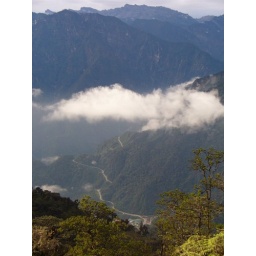
Another pic looking down from the highway over Tembagapura and the road to the concentrator.